College of Communication, Information, and Media

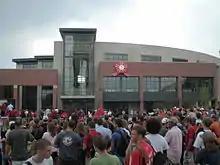
David Letterman building

The David Letterman Communication and Media Building opened in 2007, adding 85,000 square feet of space to the program. It offered more space for students, classrooms, and studio spaces, as well as centers for radio, such as the IPR station.